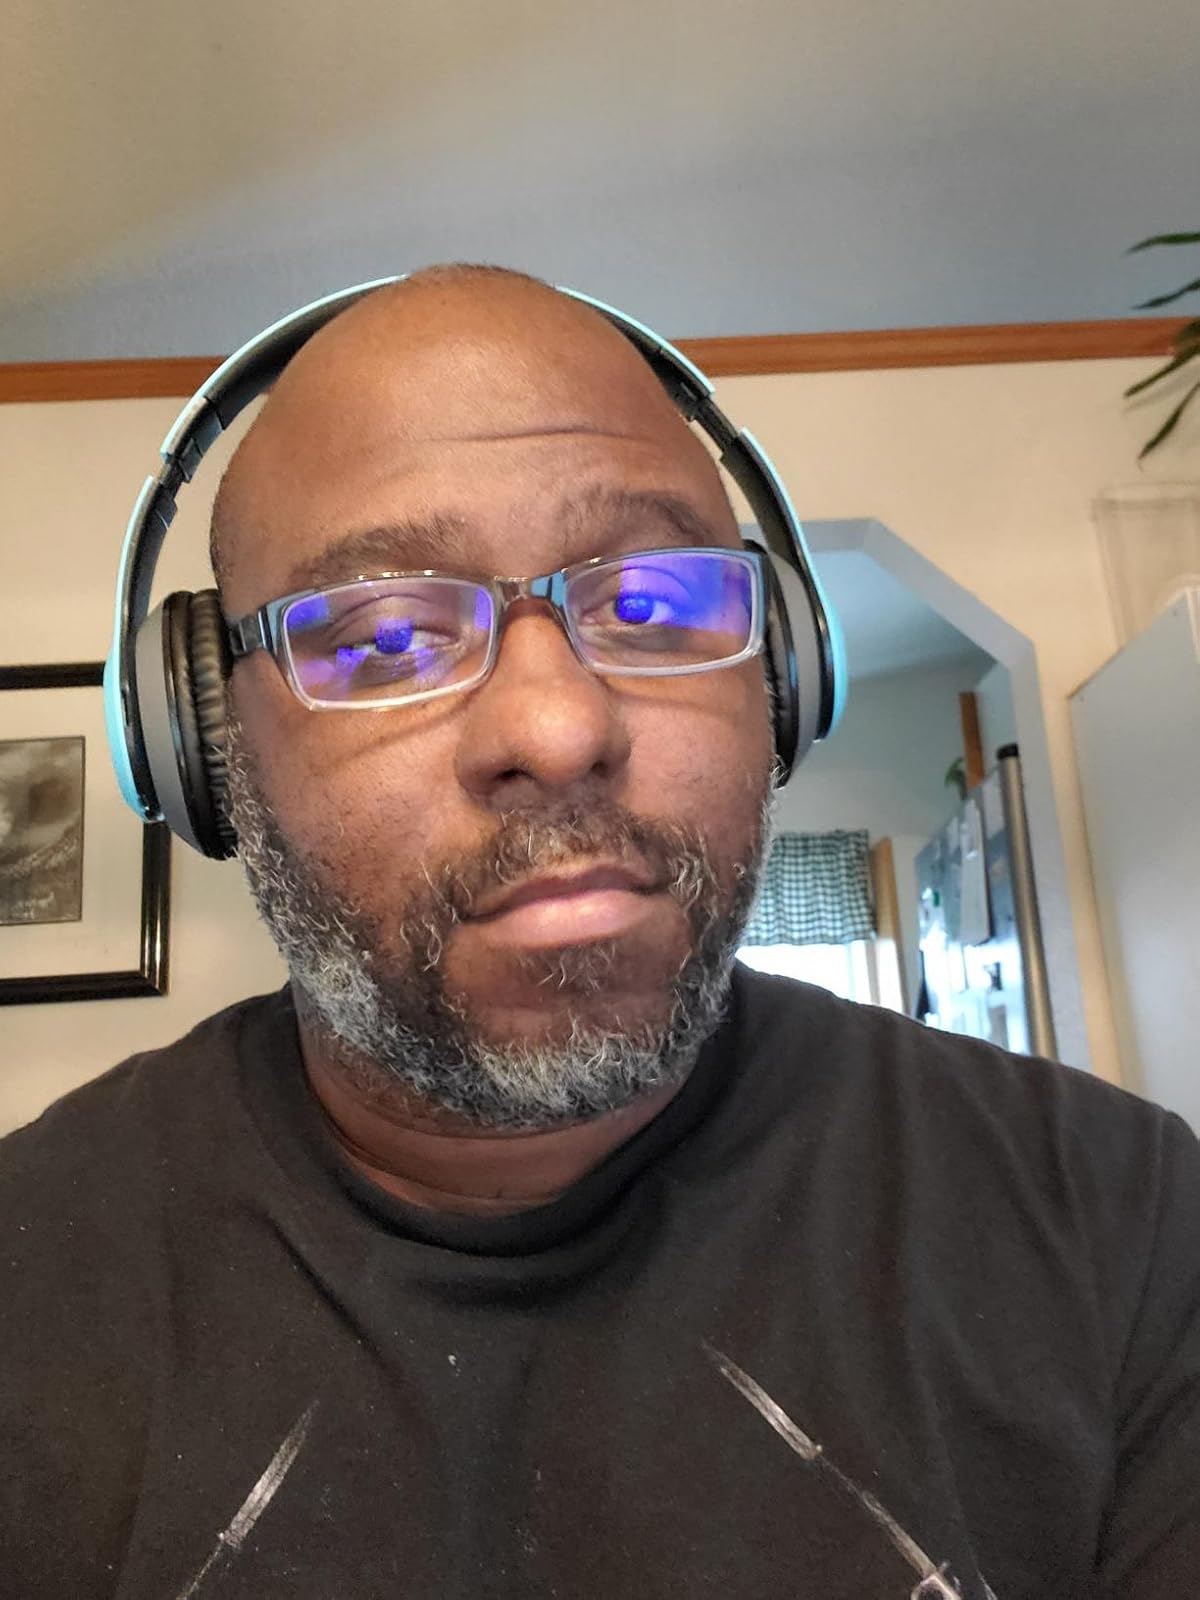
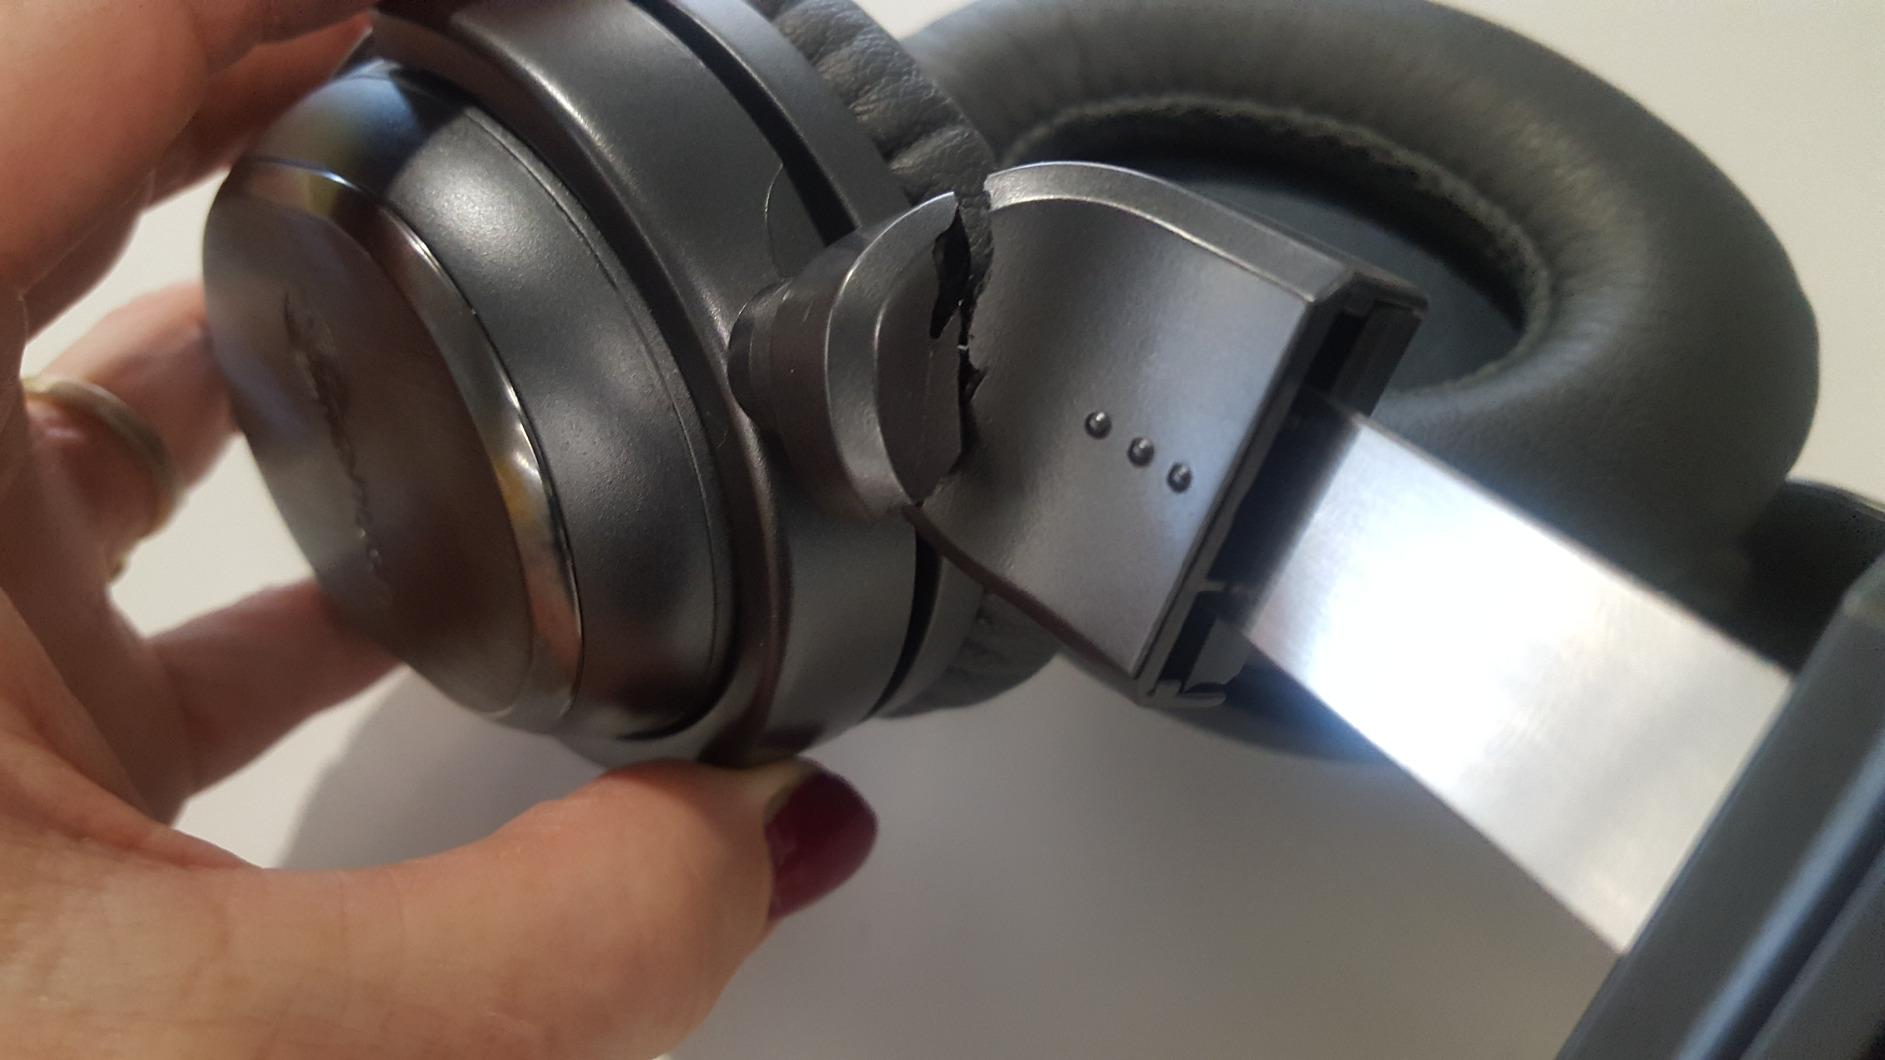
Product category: headphones
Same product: no